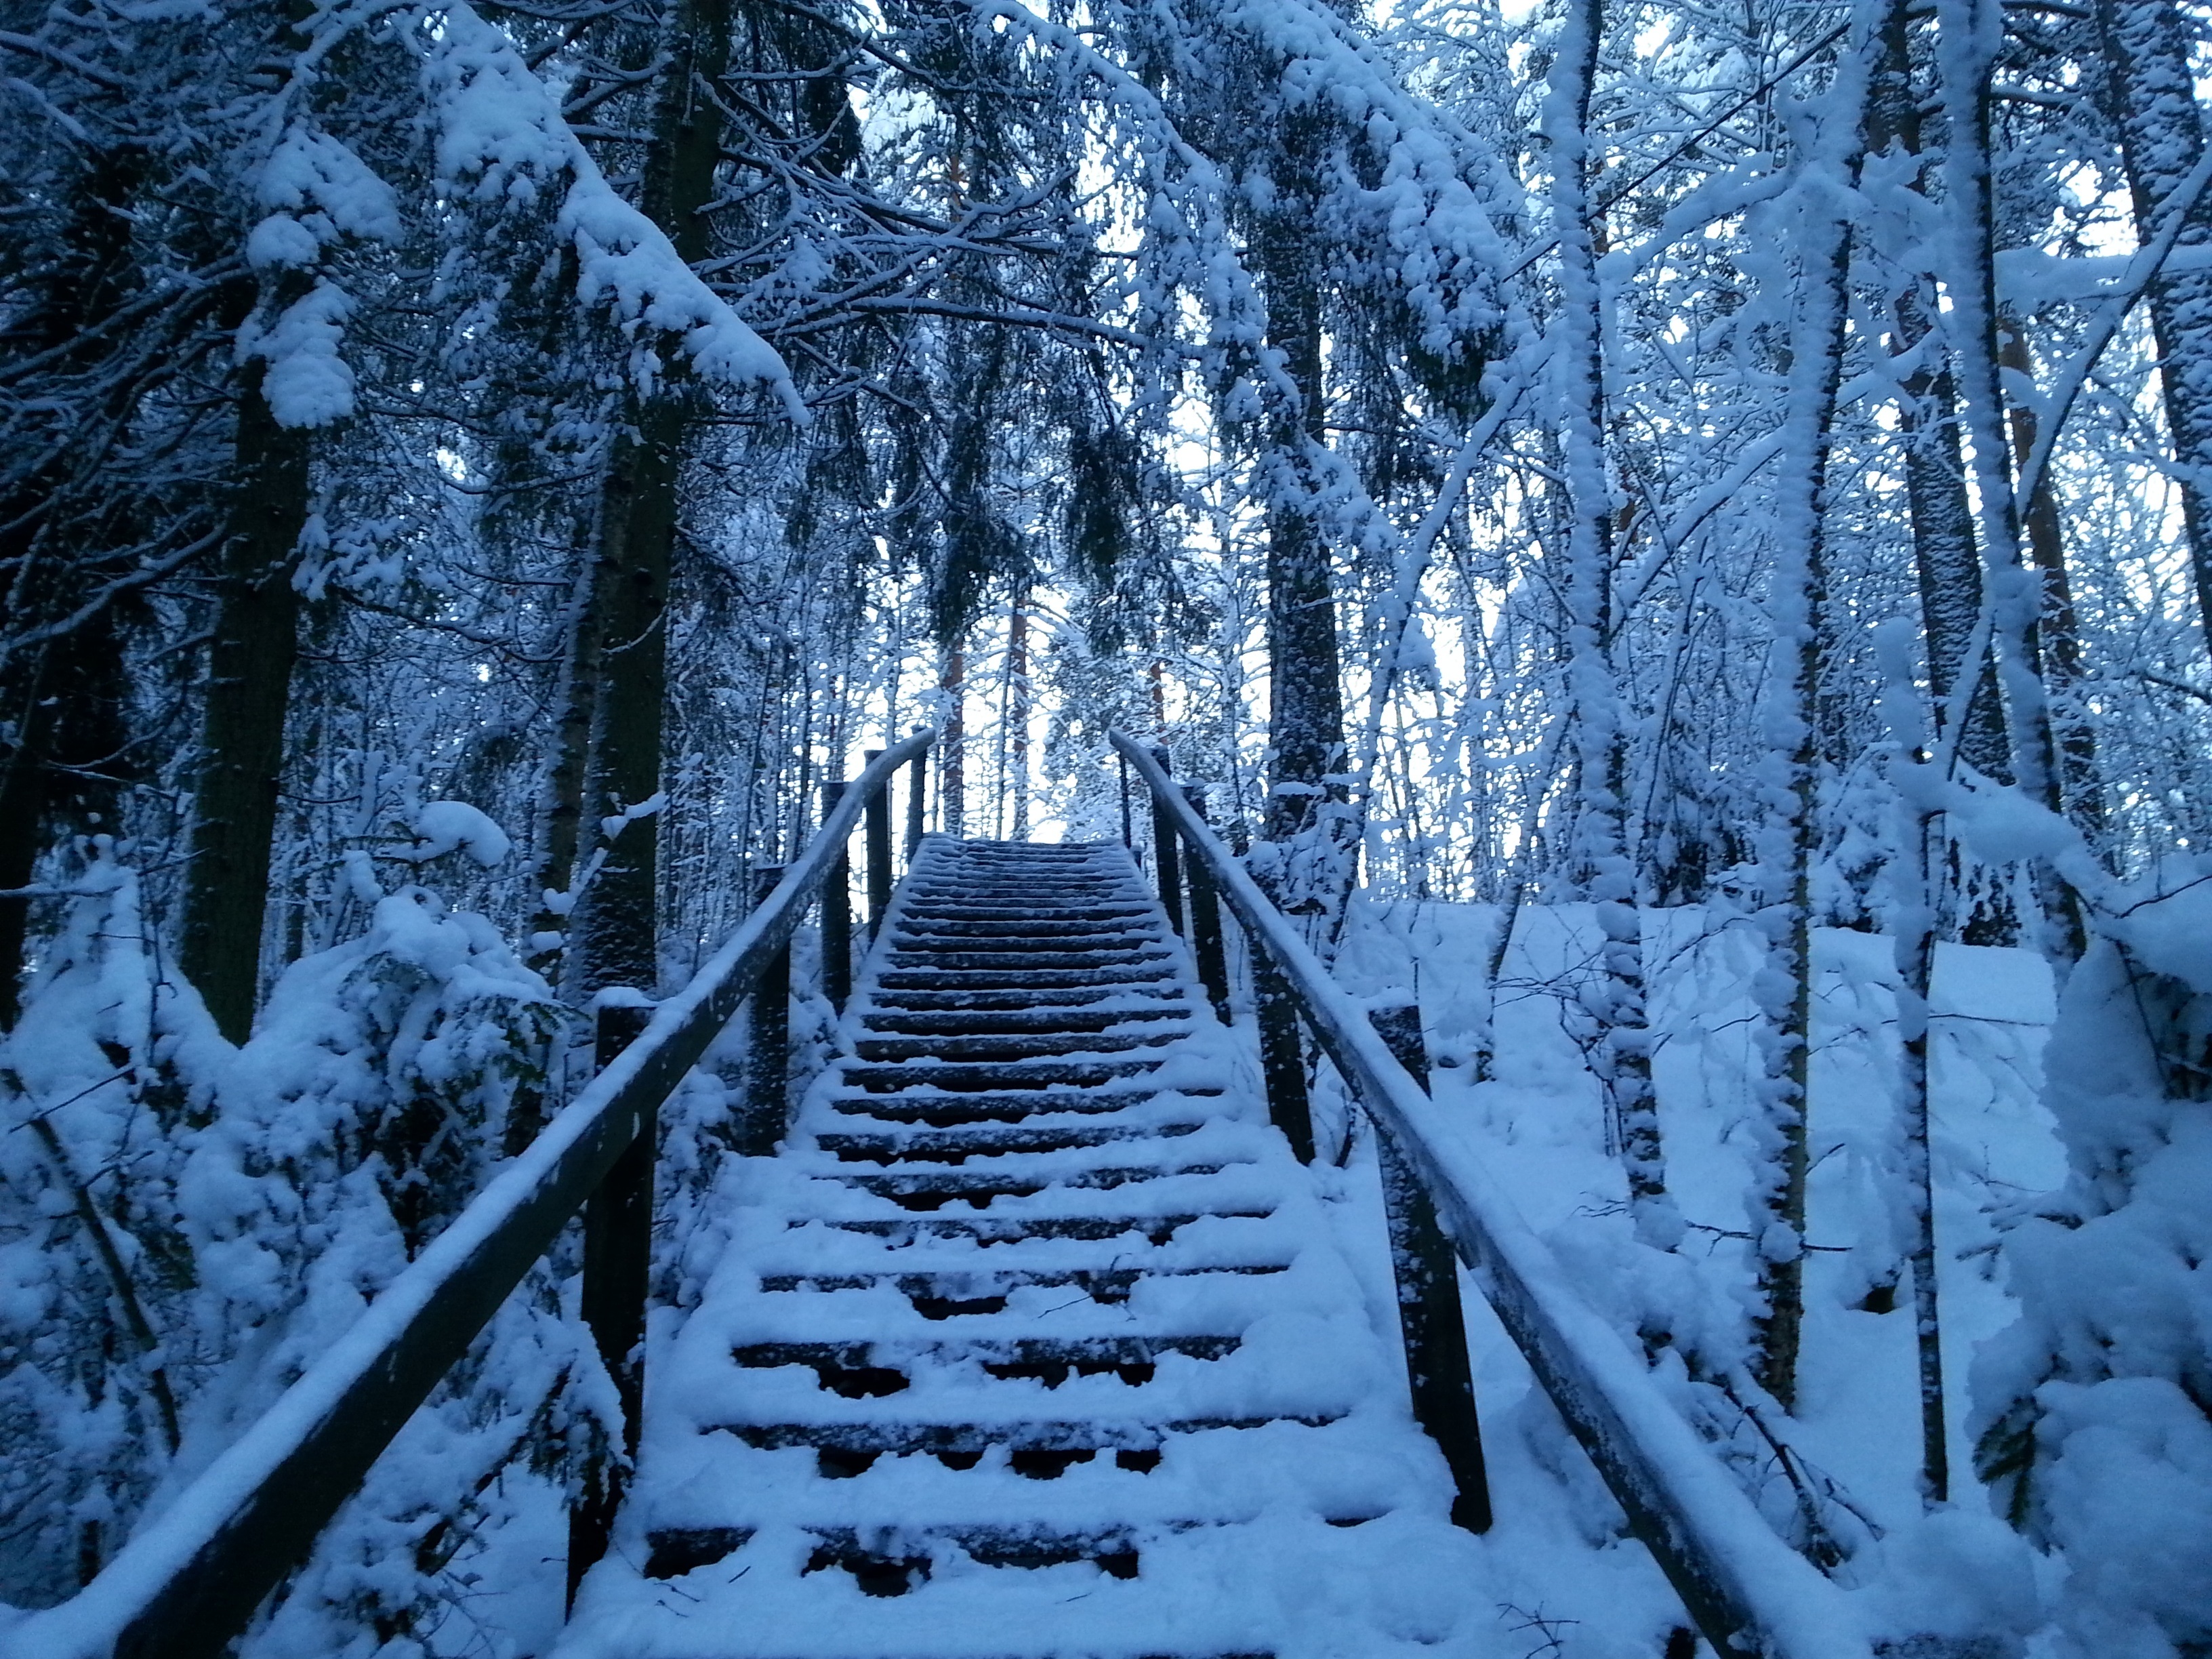
tree, forest, path, branch, snow, winter, frost, weather, silence, fir, season, spruce, stairs, footwear, woodland, habitat, freezing, biome, natural environment, woody plant